Jean-Mathieu-Philibert Sérurier

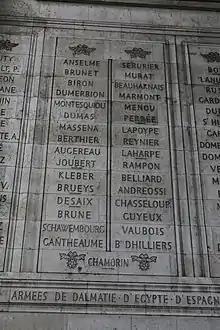
Sérurier is name 1 on Column 24.

Early in 1798 Sérurier temporarily commanded the divisions left in Italy where he had his hands full trying to calm unpaid soldiers who were on the verge of mutiny. Bonaparte did not take him on the French campaign in Egypt and Syria because he was too old. Sometime after February 1798, he was ordered to the Army of England where he made his headquarters at Rennes. On 15 September he became Inspector General of the troops in the interior of France. On 5 November 1798 he transferred back to Italy to serve under Army of Italy commander Joubert. Sérurier was ordered by Joubert to occupy Livorno, but instructions soon changed to invade the Republic of Lucca. His cavalry entered Lucca on 22 December 1798 and extorted large sums of cash and clothing for the army's use. Sérurier's 6,000 infantry arrived at the city on 2 January 1799. After declaring that Lucca was a French-style republic on 25 January, he handed it over to Miollis on 5 February and returned to Mantua. At that time, the Army of Italy was led by Schérer who gave Sérurier command of the "Tyrol" Division with a paper strength of 8,328 men.